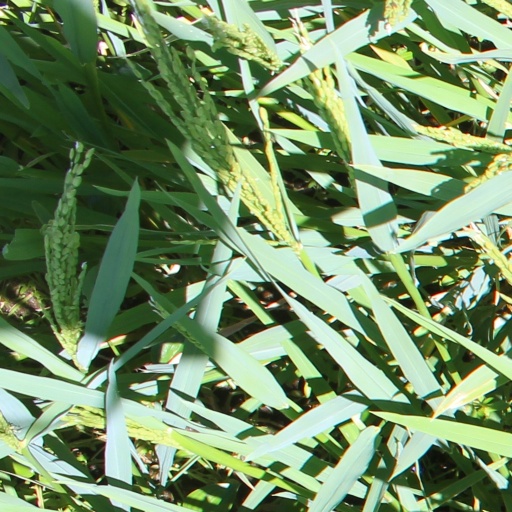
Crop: rice